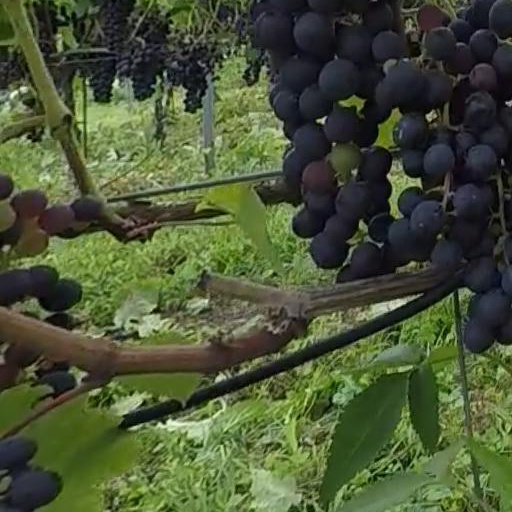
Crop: grape